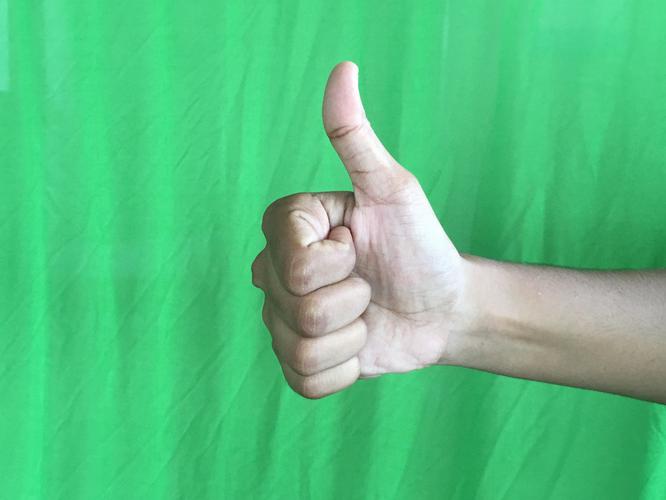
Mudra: Sikharam
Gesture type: single_hand